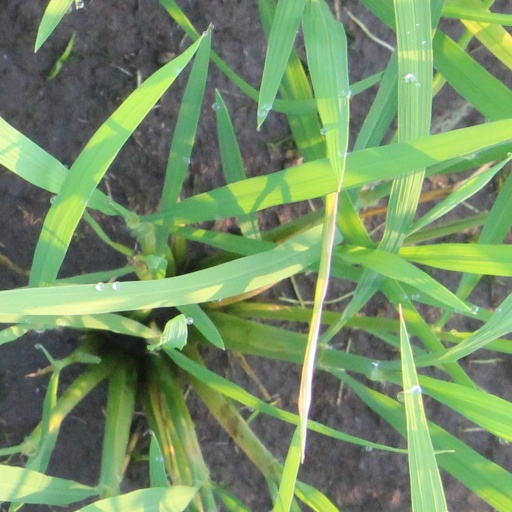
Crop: rice